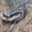
Label: skunk